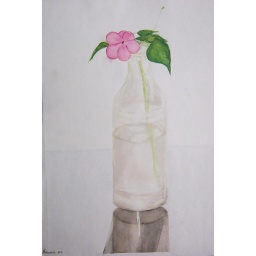
Flower in glass bottle